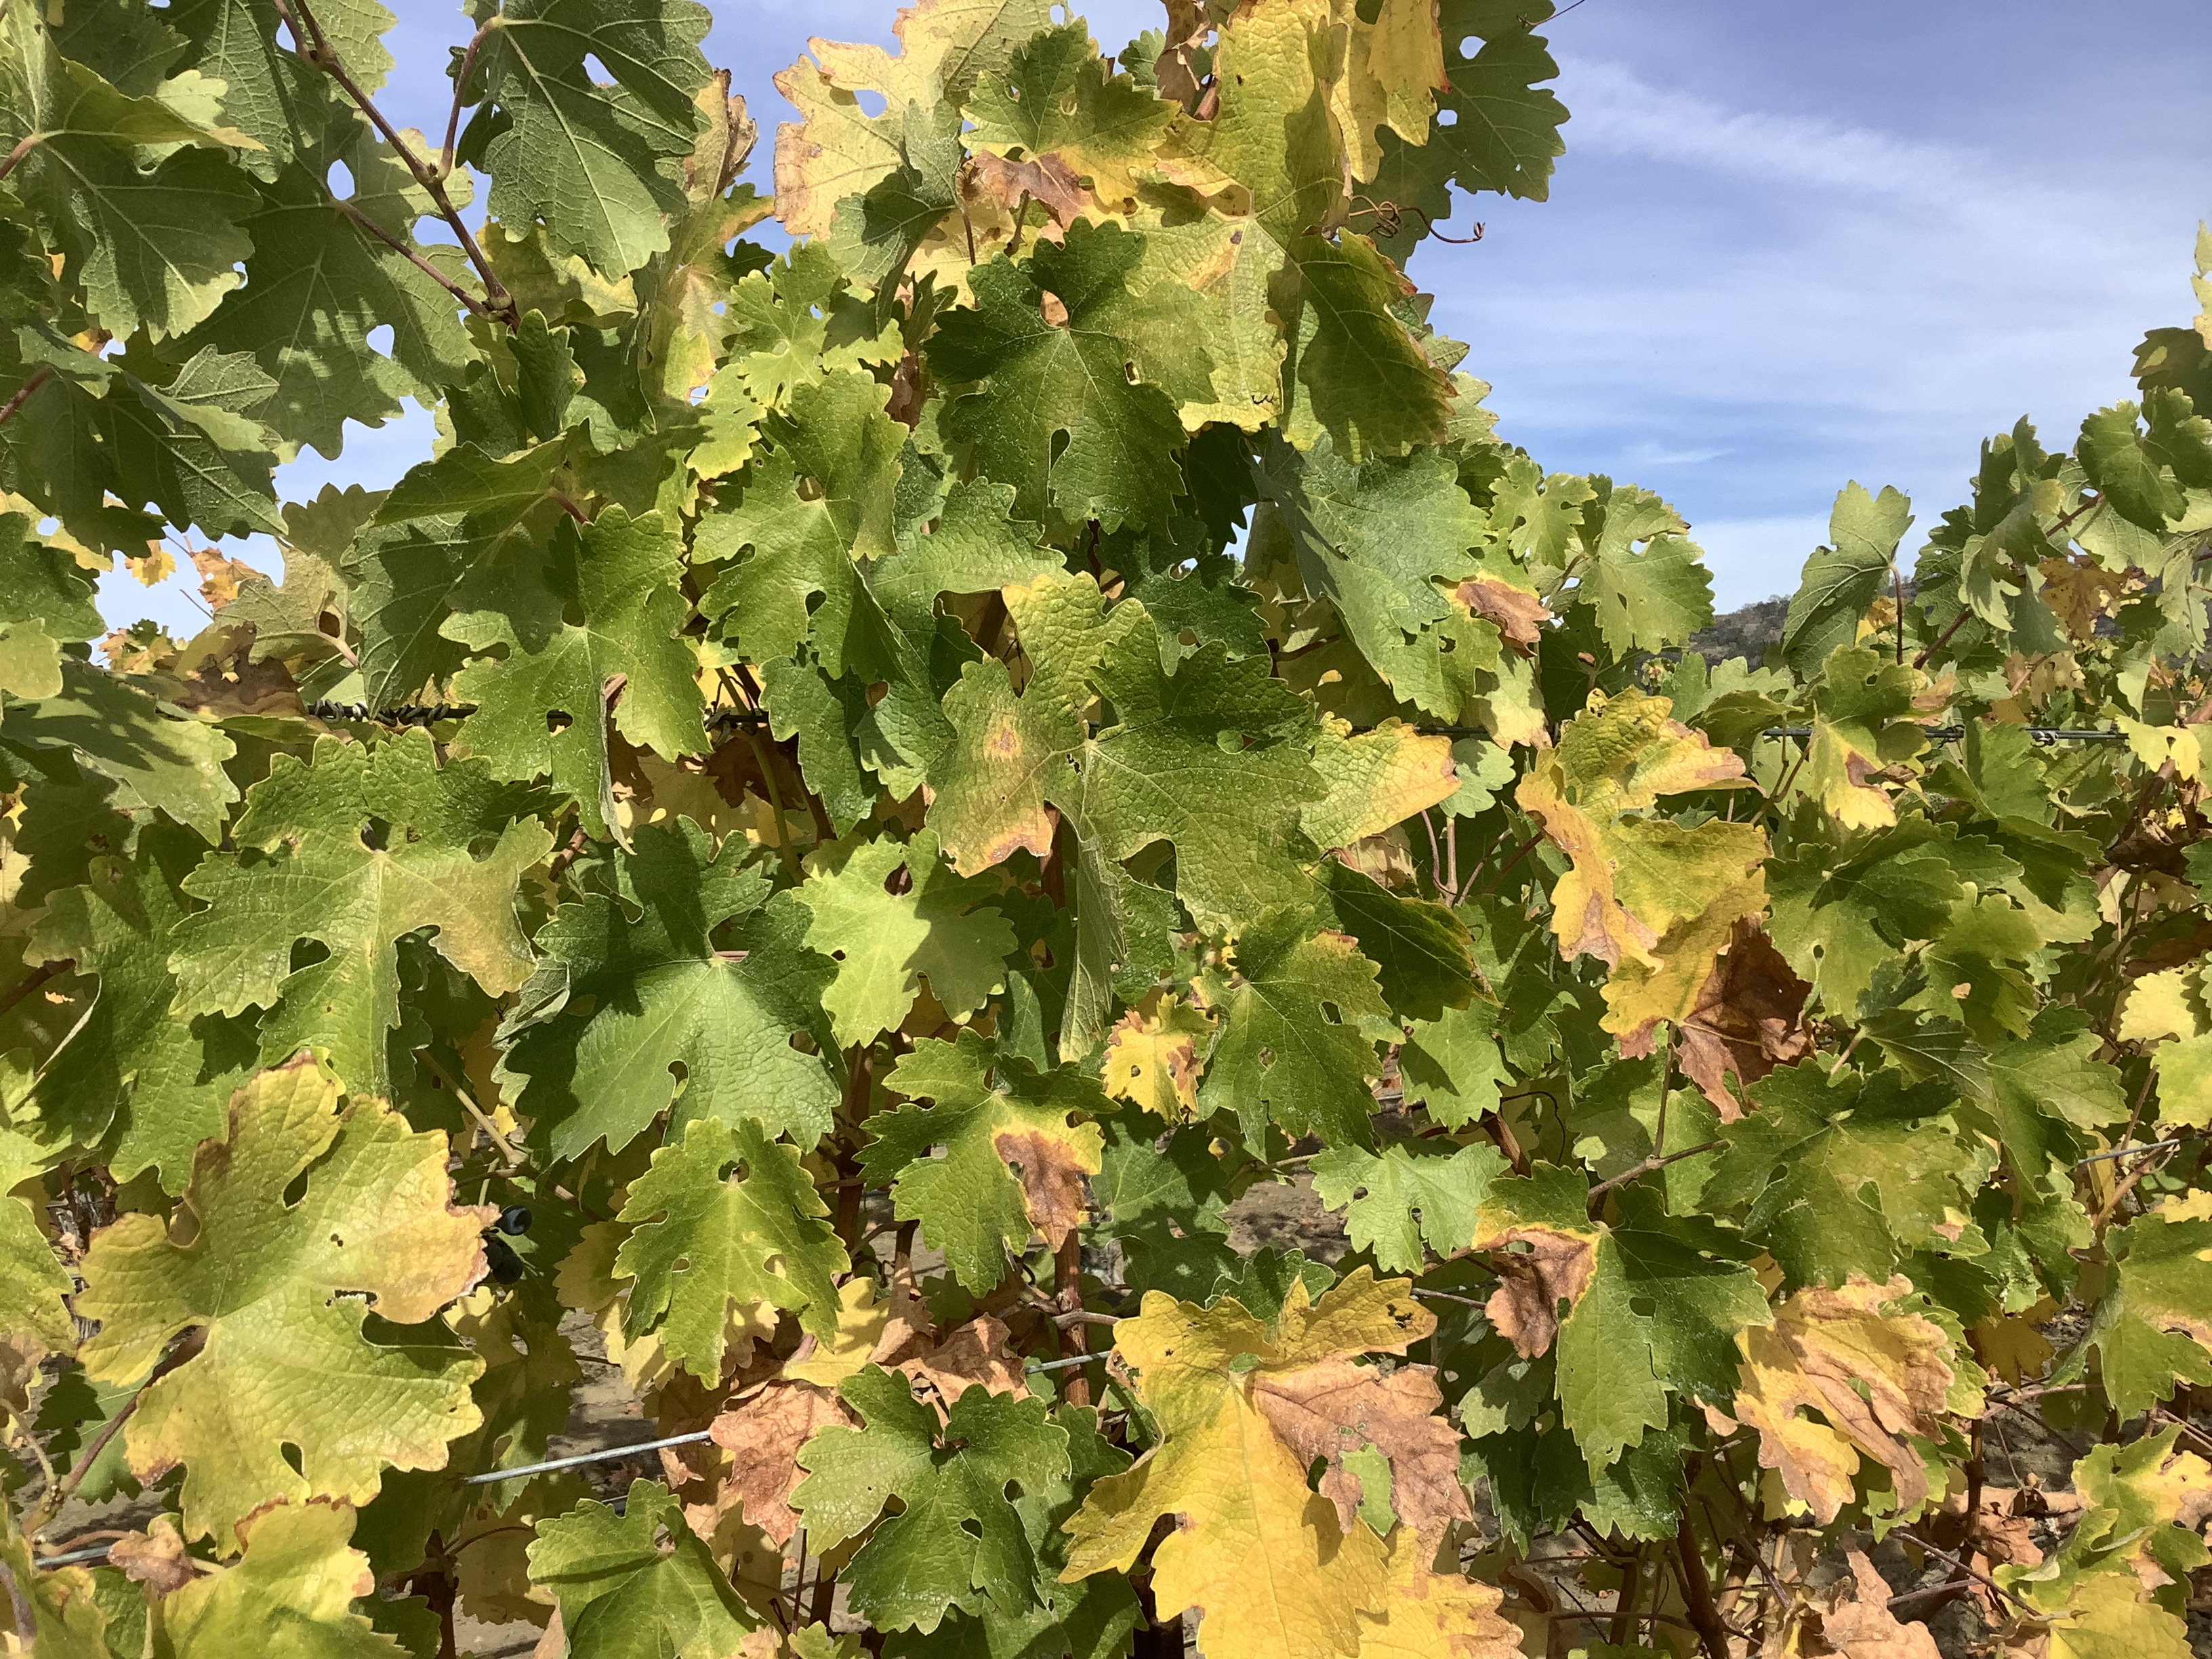
Label: No Virus